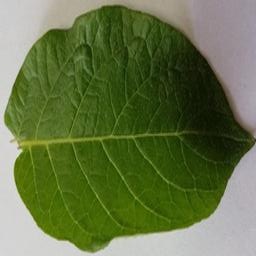
Etiqueta: Sana